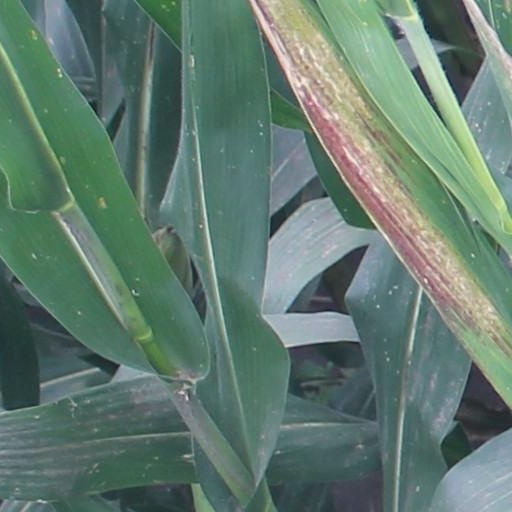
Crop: maize; corn